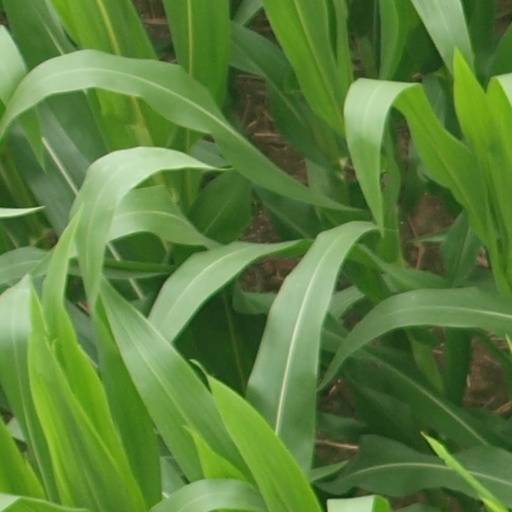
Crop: maize; corn